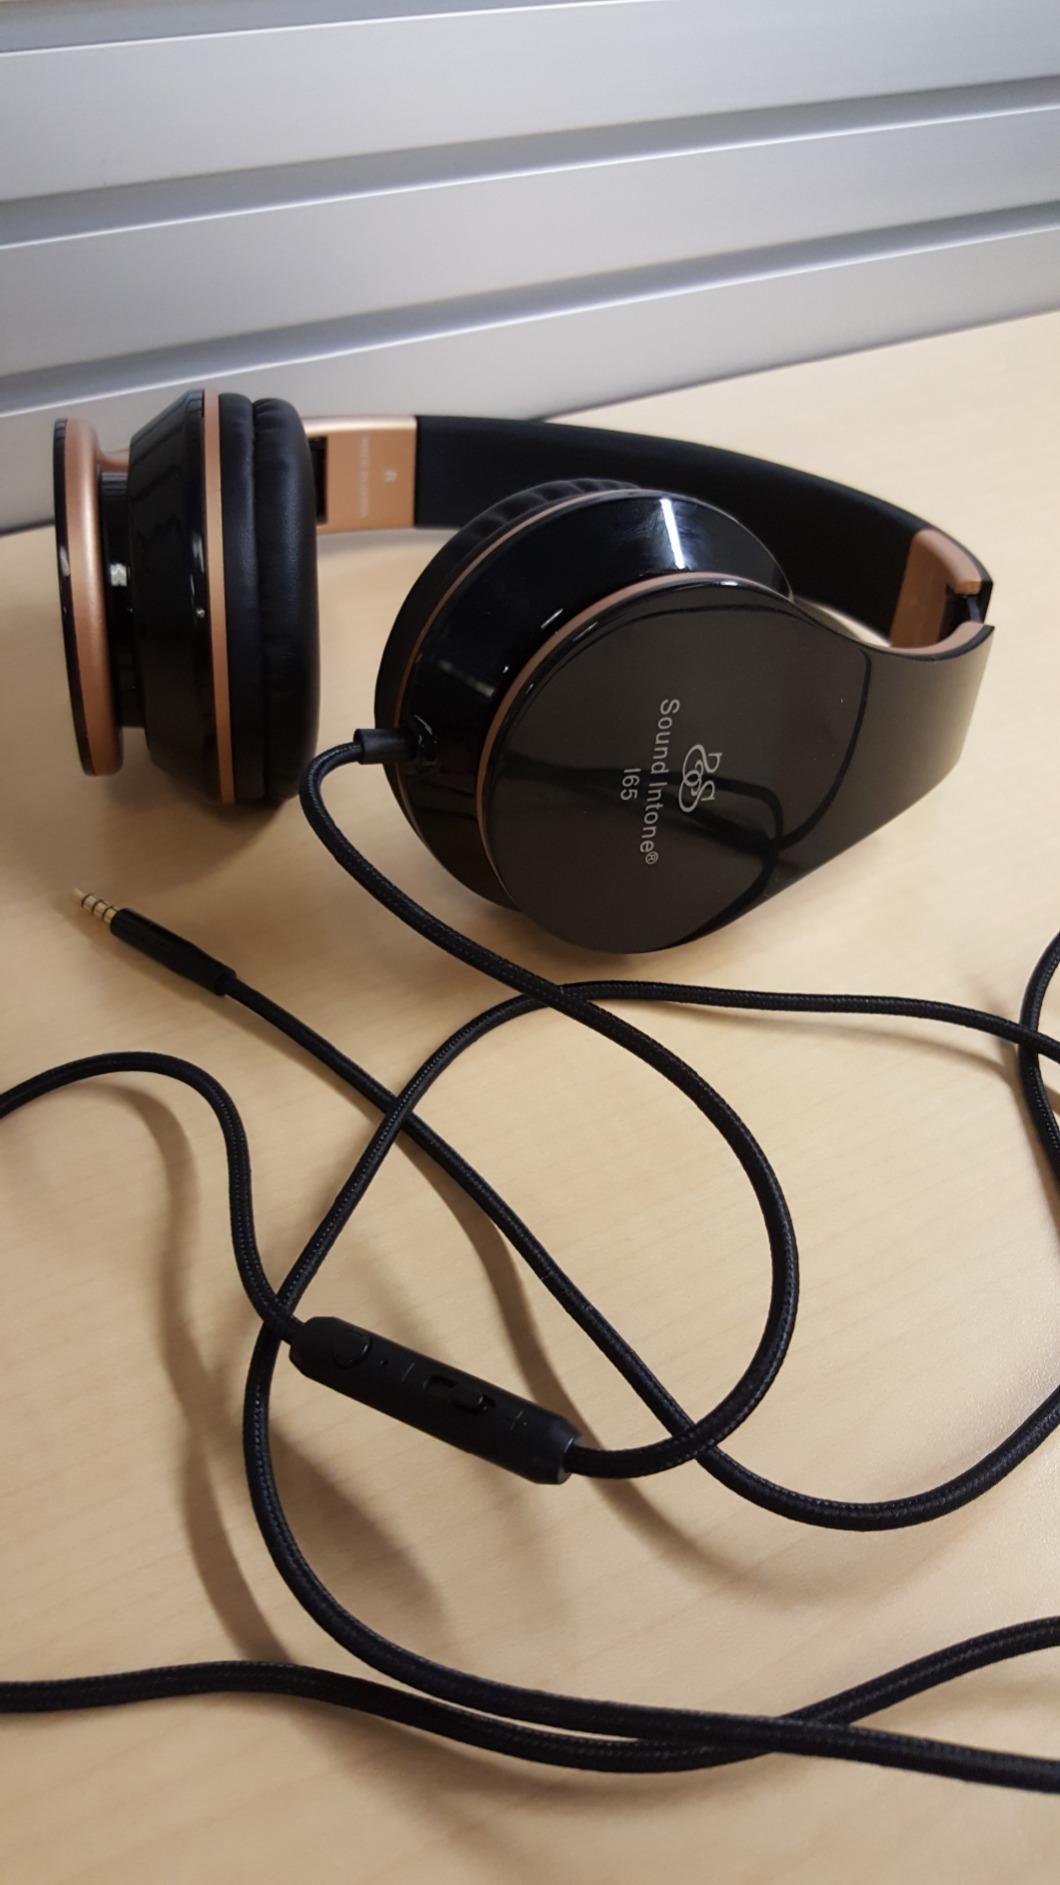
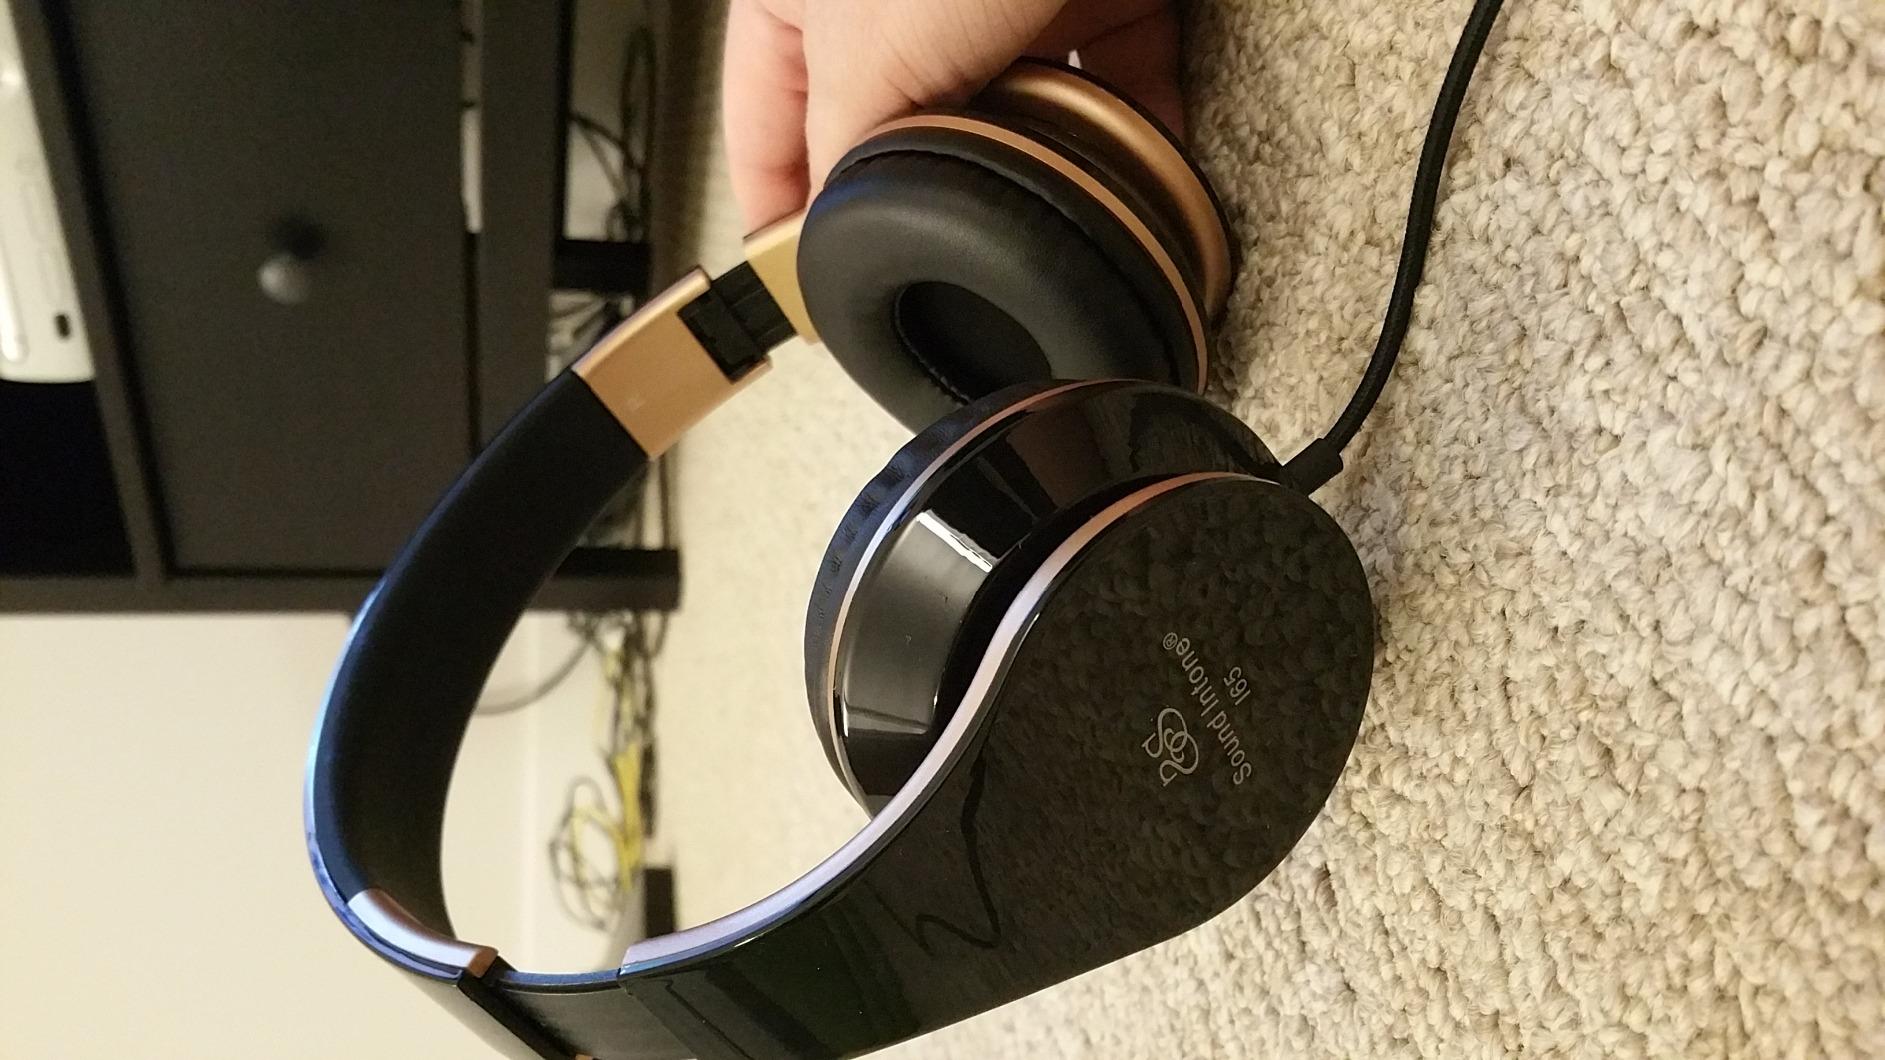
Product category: headphones
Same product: yes